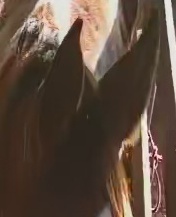
Face region: ears (position_of_ears)
Pain indicator: not_present